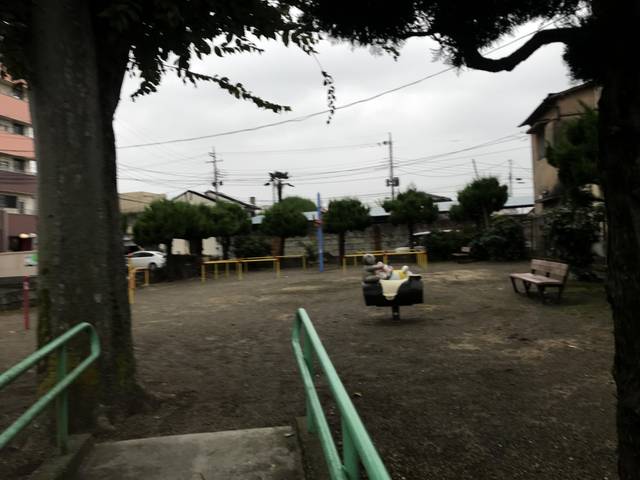
Region: Japan
Coordinates: 36.55, 139.884